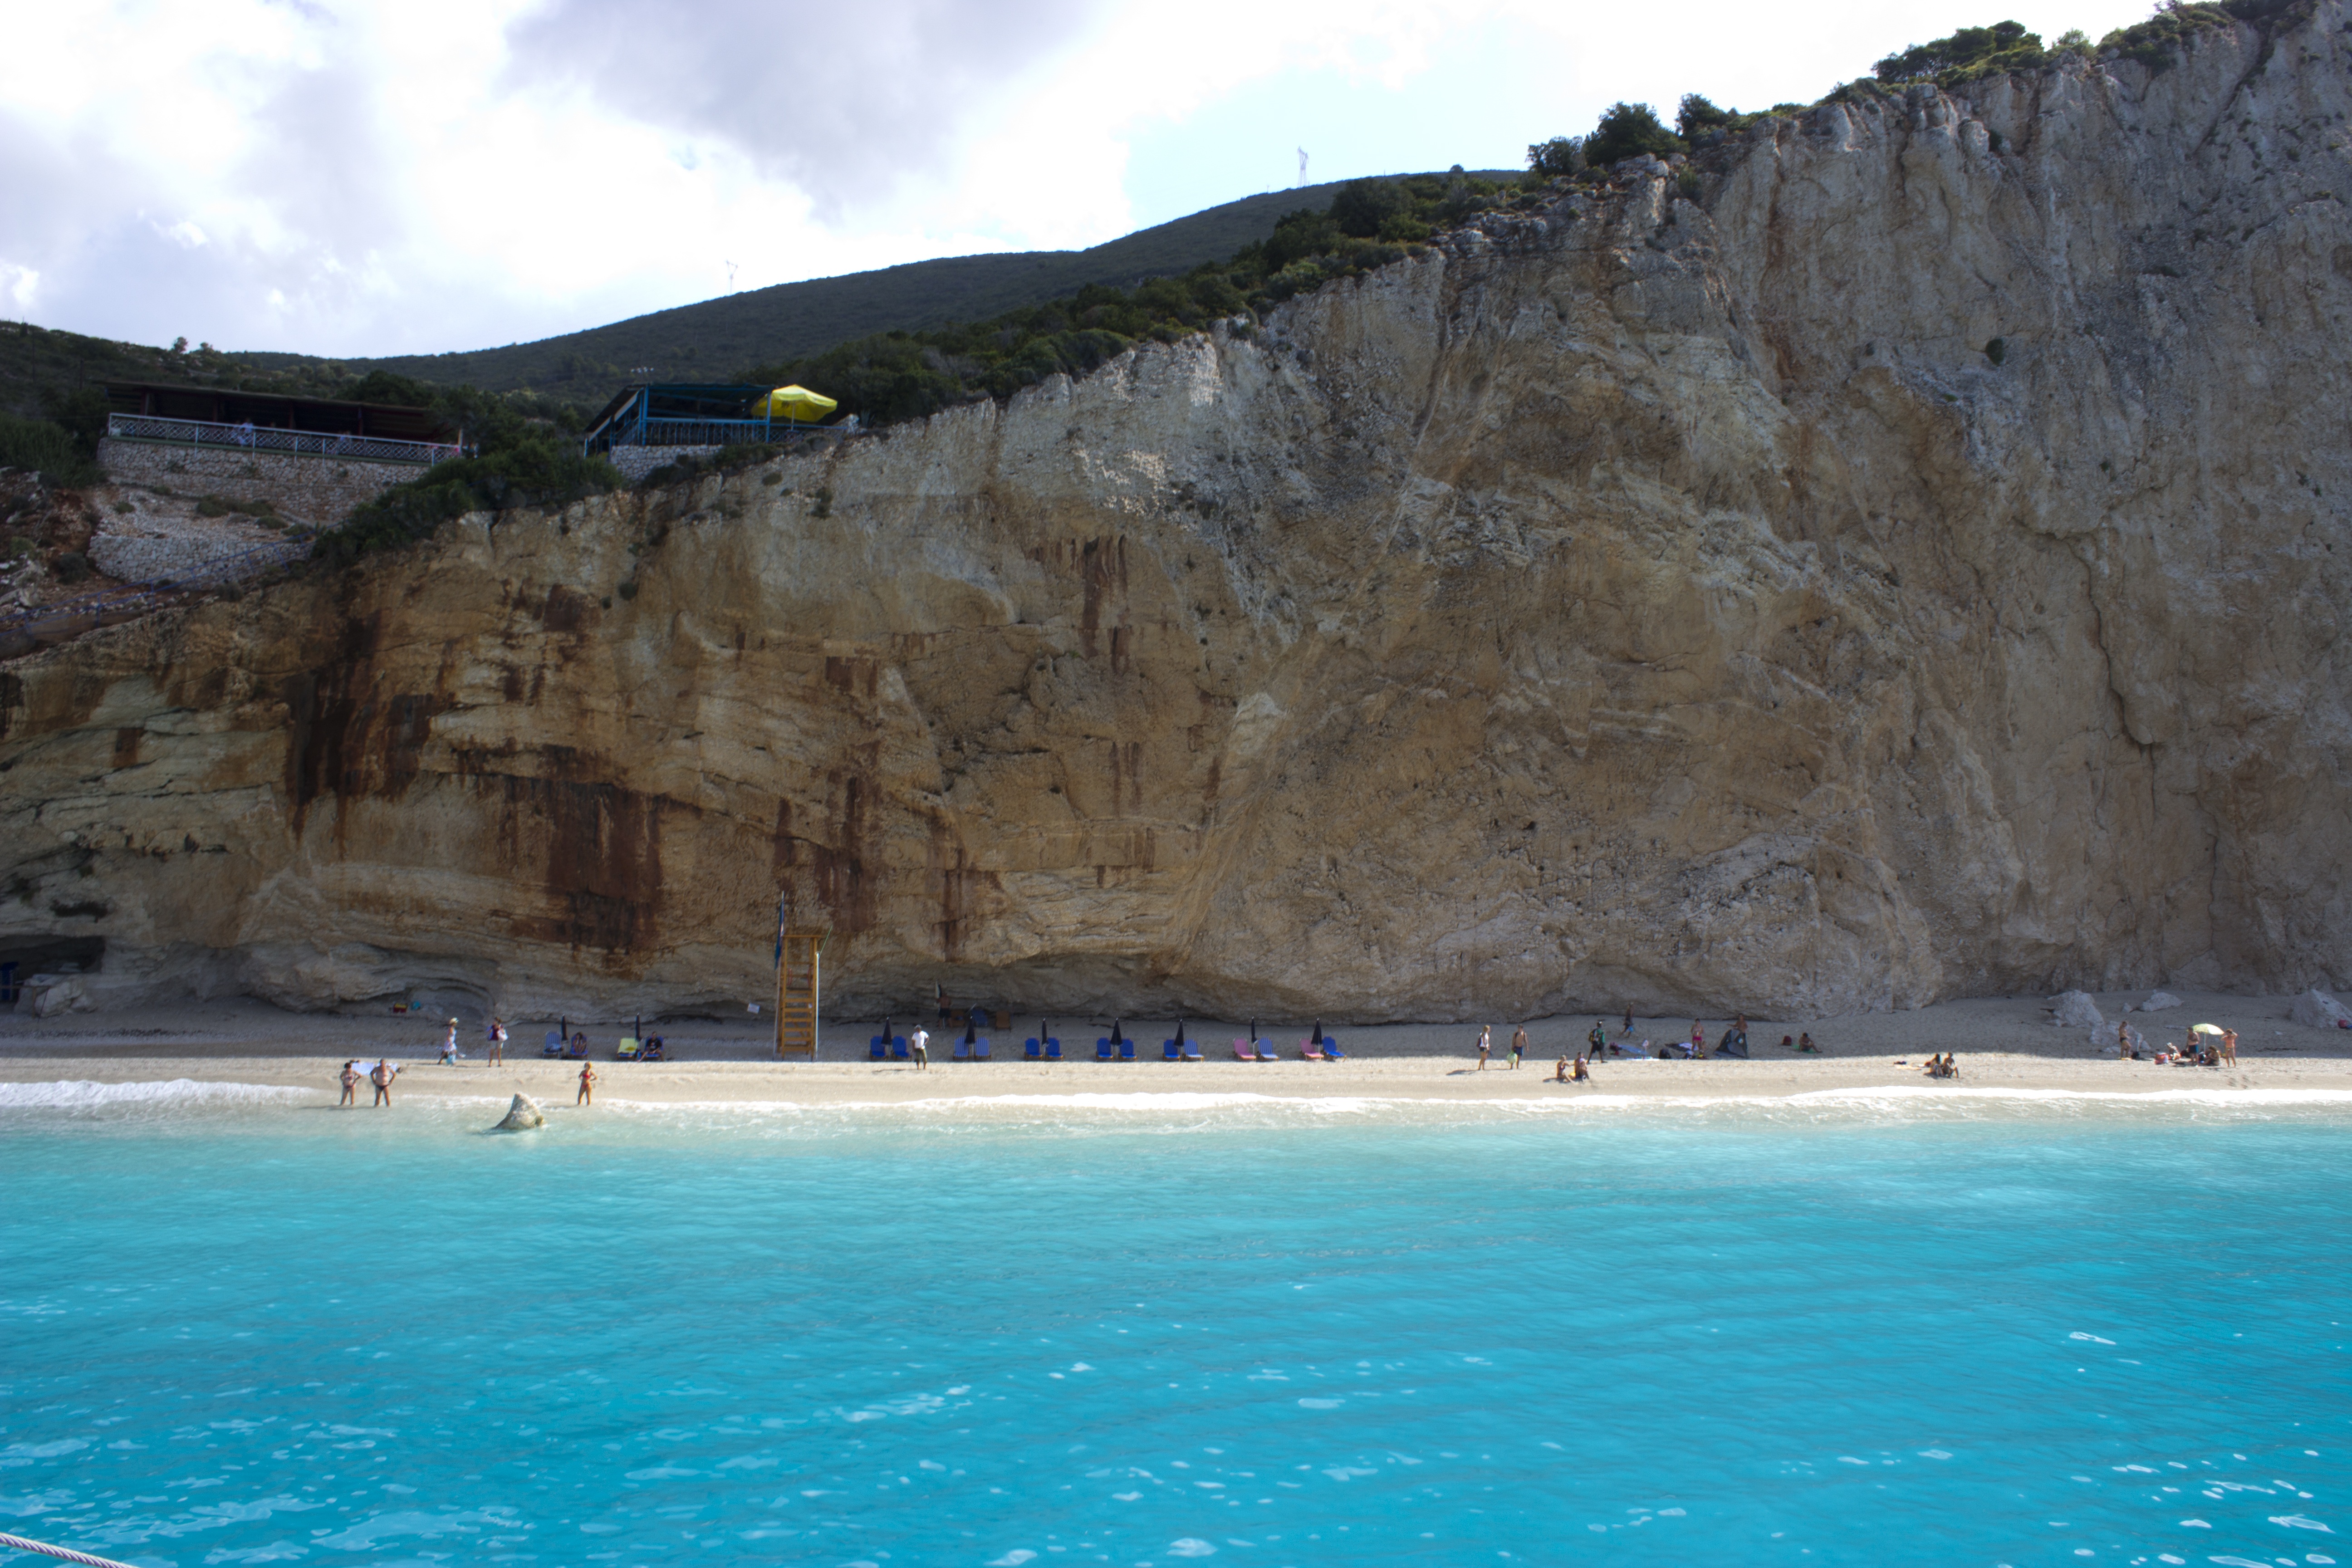
beach, landscape, sea, coast, water, nature, ocean, light, sun, summer, vacation, travel, cliff, cove, tropical, color, natural, lagoon, bay, island, blue, terrain, sunny, beauty, beautiful, cape, islet, landform, geographical feature